Barkly Tableland

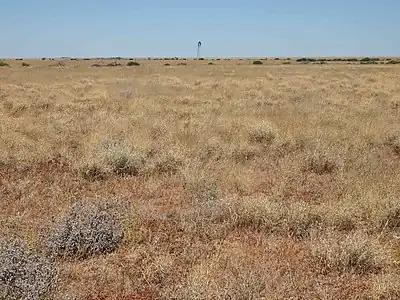
Treeless Mitchell Grass Downs of the Barkly Tableland.

William Landsborough was the first non-Indigenous Australian person to explore the tableland, and named it after Sir Henry Barkly, then governor of Victoria.